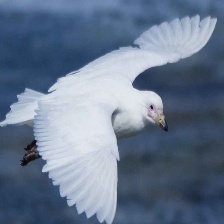
Species: SNOWY SHEATHBILL
Scientific name: CHIONIS ALBUS